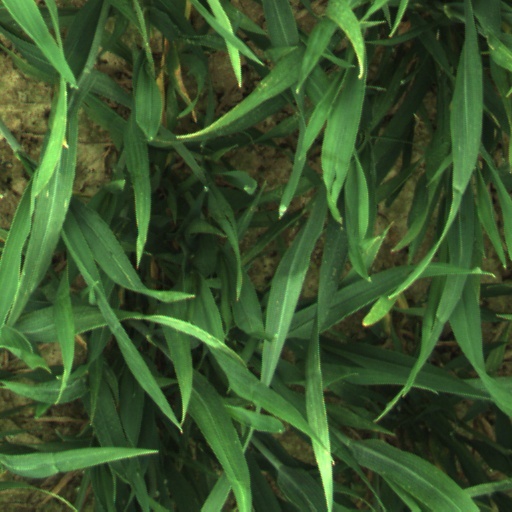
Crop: wheat